Pure (Miller novel)

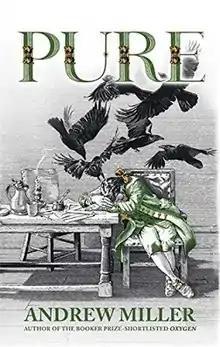
First edition

Pure is a 2011 novel by English author Andrew Miller. The book is the sixth novel by Miller and was released on 9 June 2011 in the United Kingdom through Sceptre, an imprint of Hodder & Stoughton. The novel is set in pre-revolutionary France and the upcoming turmoil is a consistent theme throughout. It follows an engineer named Jean-Baptiste Baratte and chronicles his efforts in clearing an overfilled graveyard that is polluting the surrounding area. Baratte makes friends and enemies as the cemetery is both loved and hated by the people of the district.